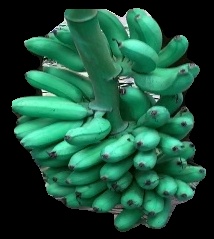
Variety: rasbale
Grade: grade1